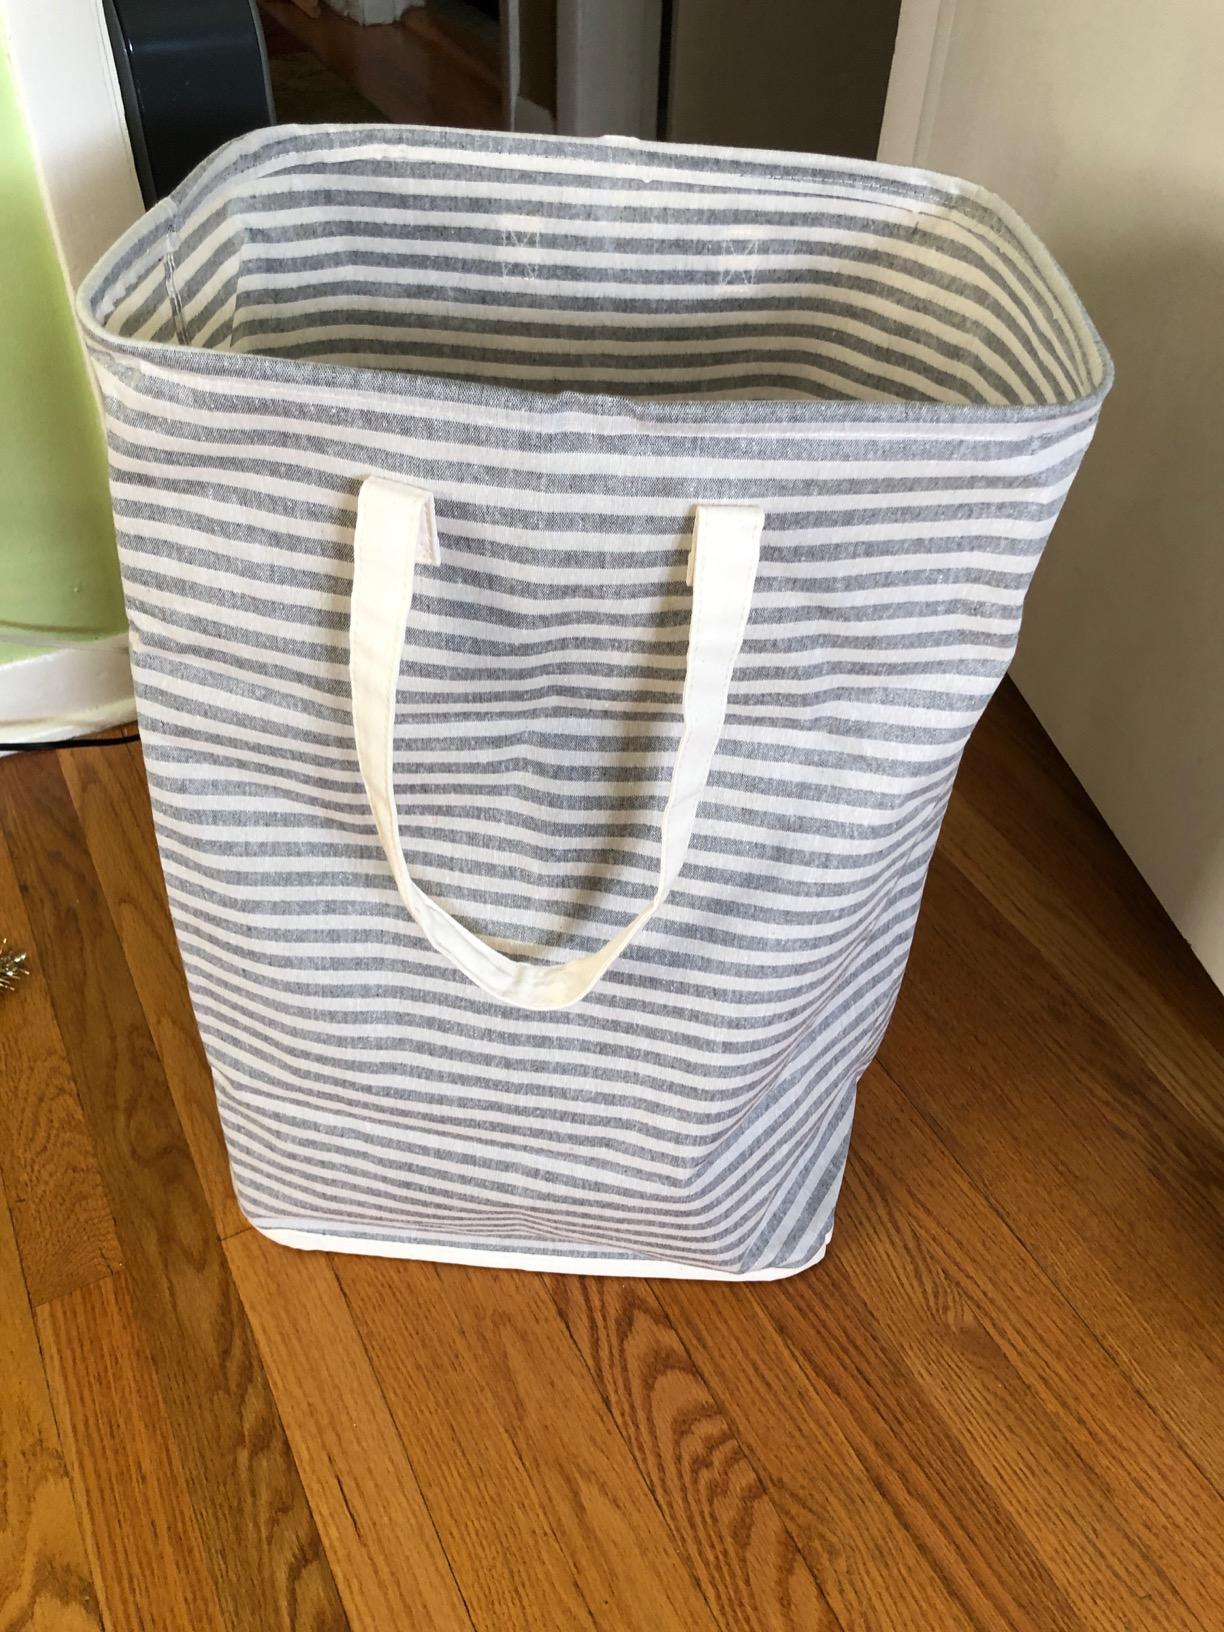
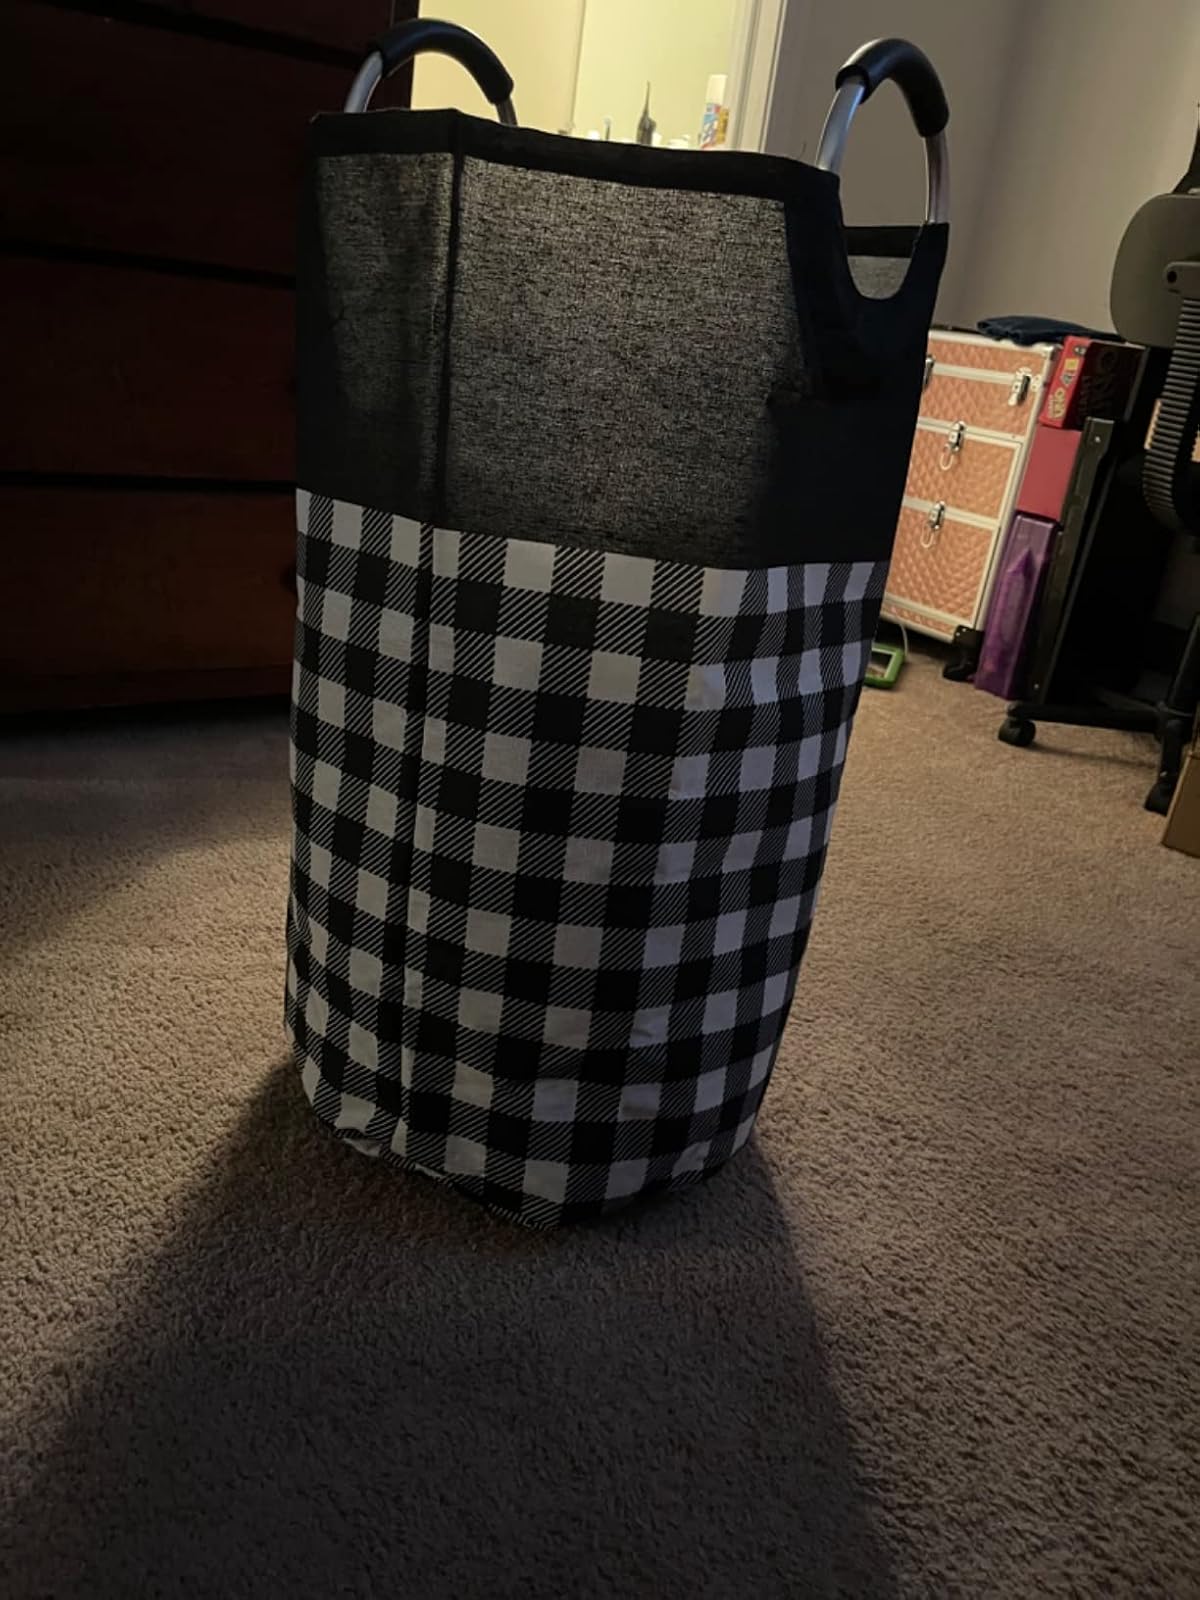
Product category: items_hamper
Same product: no